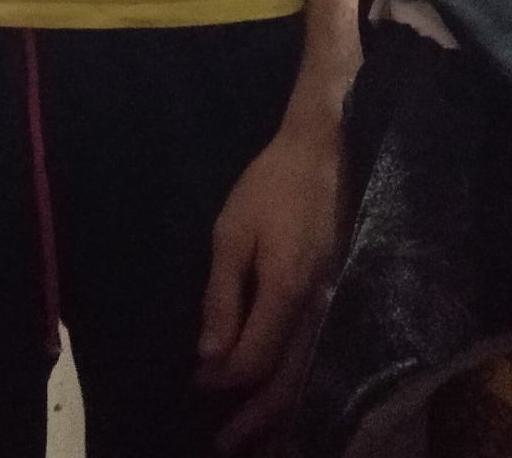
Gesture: no_gesture